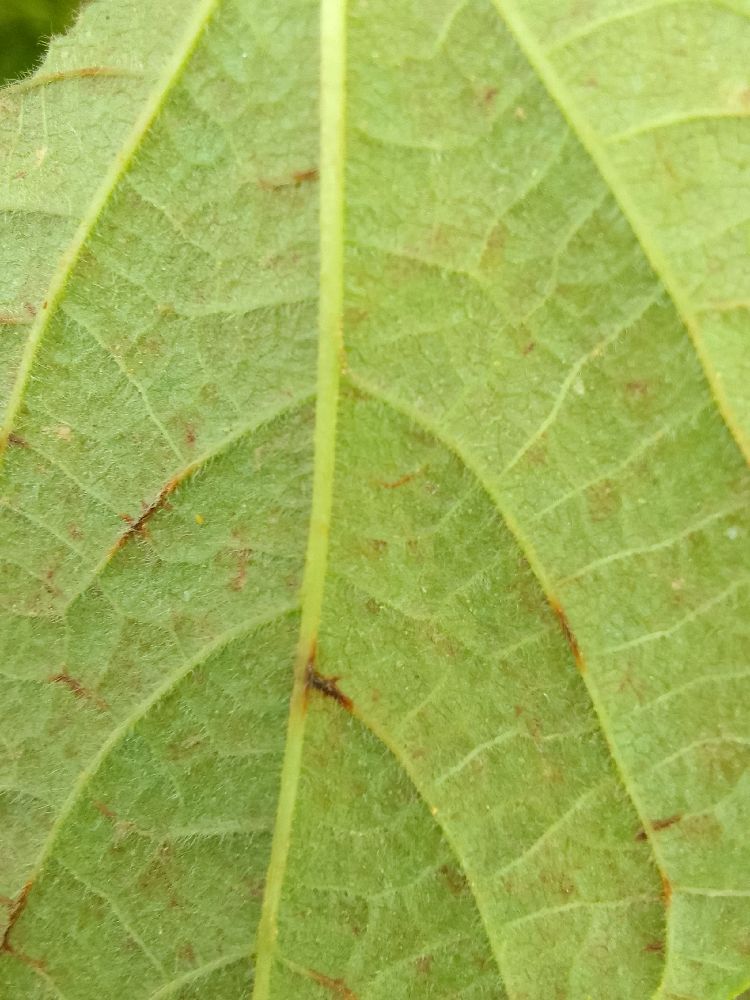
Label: anthracnose